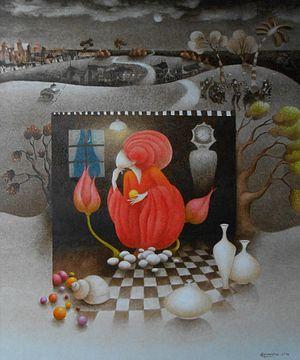
tableau
Jean Garonnaire est un artiste peintre, aquafortiste, également auteur et illustrateur de livres pour enfants, français né le 13 mars 1945 à Saint-Étienne. Il s'est installé à Verneuil-en-Halatte en 1972, puis depuis 1988 à Crécy-au-Mont où il partage sa vie avec la sculptrice Claire Laert.